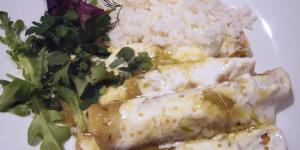
enchilada de celaya